Stapled peptide

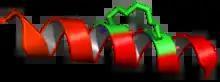
A cartoon depiction of a stapled peptide. The red coloring depicts a helix, and the green coloring denotes the hydrocarbon staple. Rendering based on PDB .

A stapled peptide is a modified peptide (class A peptidomimetic), typically in an alpha-helical conformation, that is constrained by a synthetic brace ("staple"). The staple is formed by a covalent linkage between two amino acid side-chains, forming a peptide macrocycle. Staples, generally speaking, refer to a covalent linkage of two previously independent entities. Peptides with multiple, tandem staples are sometimes referred to as stitched peptides. Among other applications, peptide stapling is notably used to enhance the pharmacologic performance of peptides.